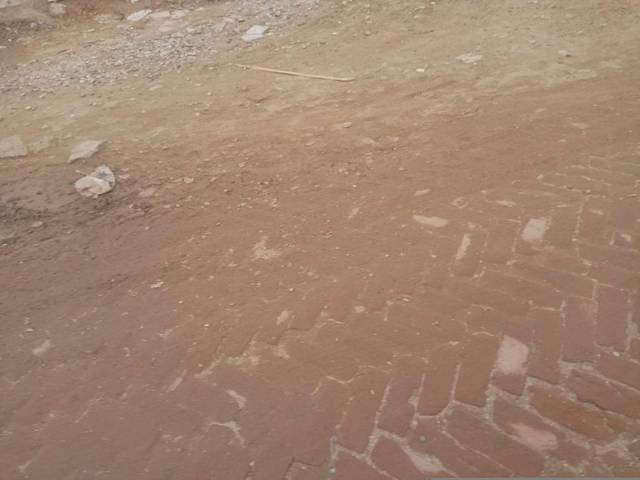
Region: Pakistan
Coordinates: 31.425, 74.181